Sydney Stadium

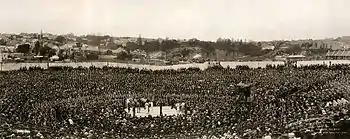
The Burns-Johnson fight at the open-air Sydney Stadium in 1908

The Sydney Stadium was a sporting and entertainment venue in Sydney, which formerly stood on the corner of New South Head Road and Neild Avenue, Rushcutters Bay. Built in 1908, it was demolished in 1970 to make way for the construction of the Eastern Suburbs Railway.